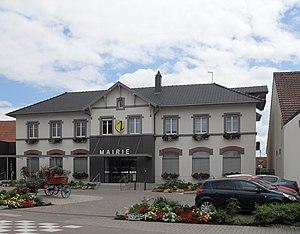
La mairie de Wolfisheim, ancienne école, 19 rue du Moulin
Wolfisheim est une commune française de l’Eurométropole de Strasbourg située dans le département du Bas-Rhin, en région Grand Est.